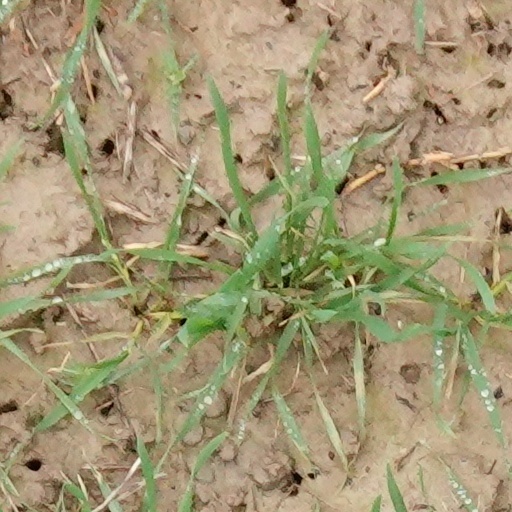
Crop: wheat